Red Moon (video game)

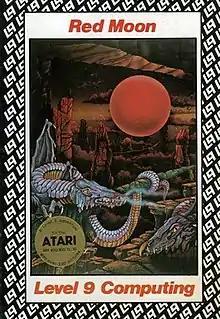

Red Moon Crystal, a powerful source of Magik, has been stolen and must be recovered to save the country of Baskalos from destruction.